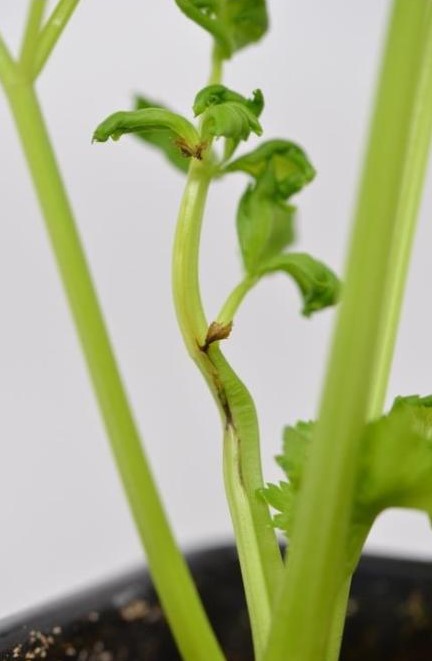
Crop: unknown
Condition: celery_anthracnose